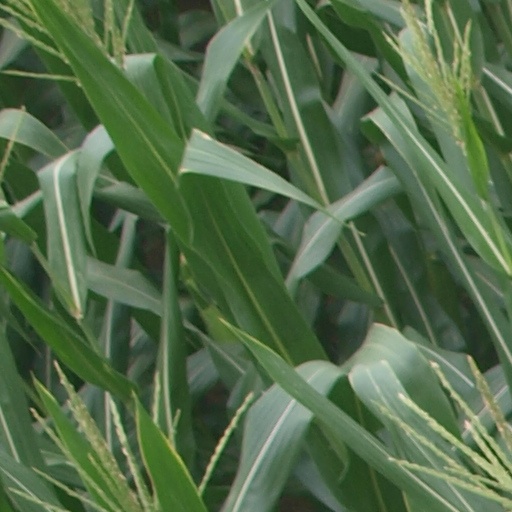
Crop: maize; corn